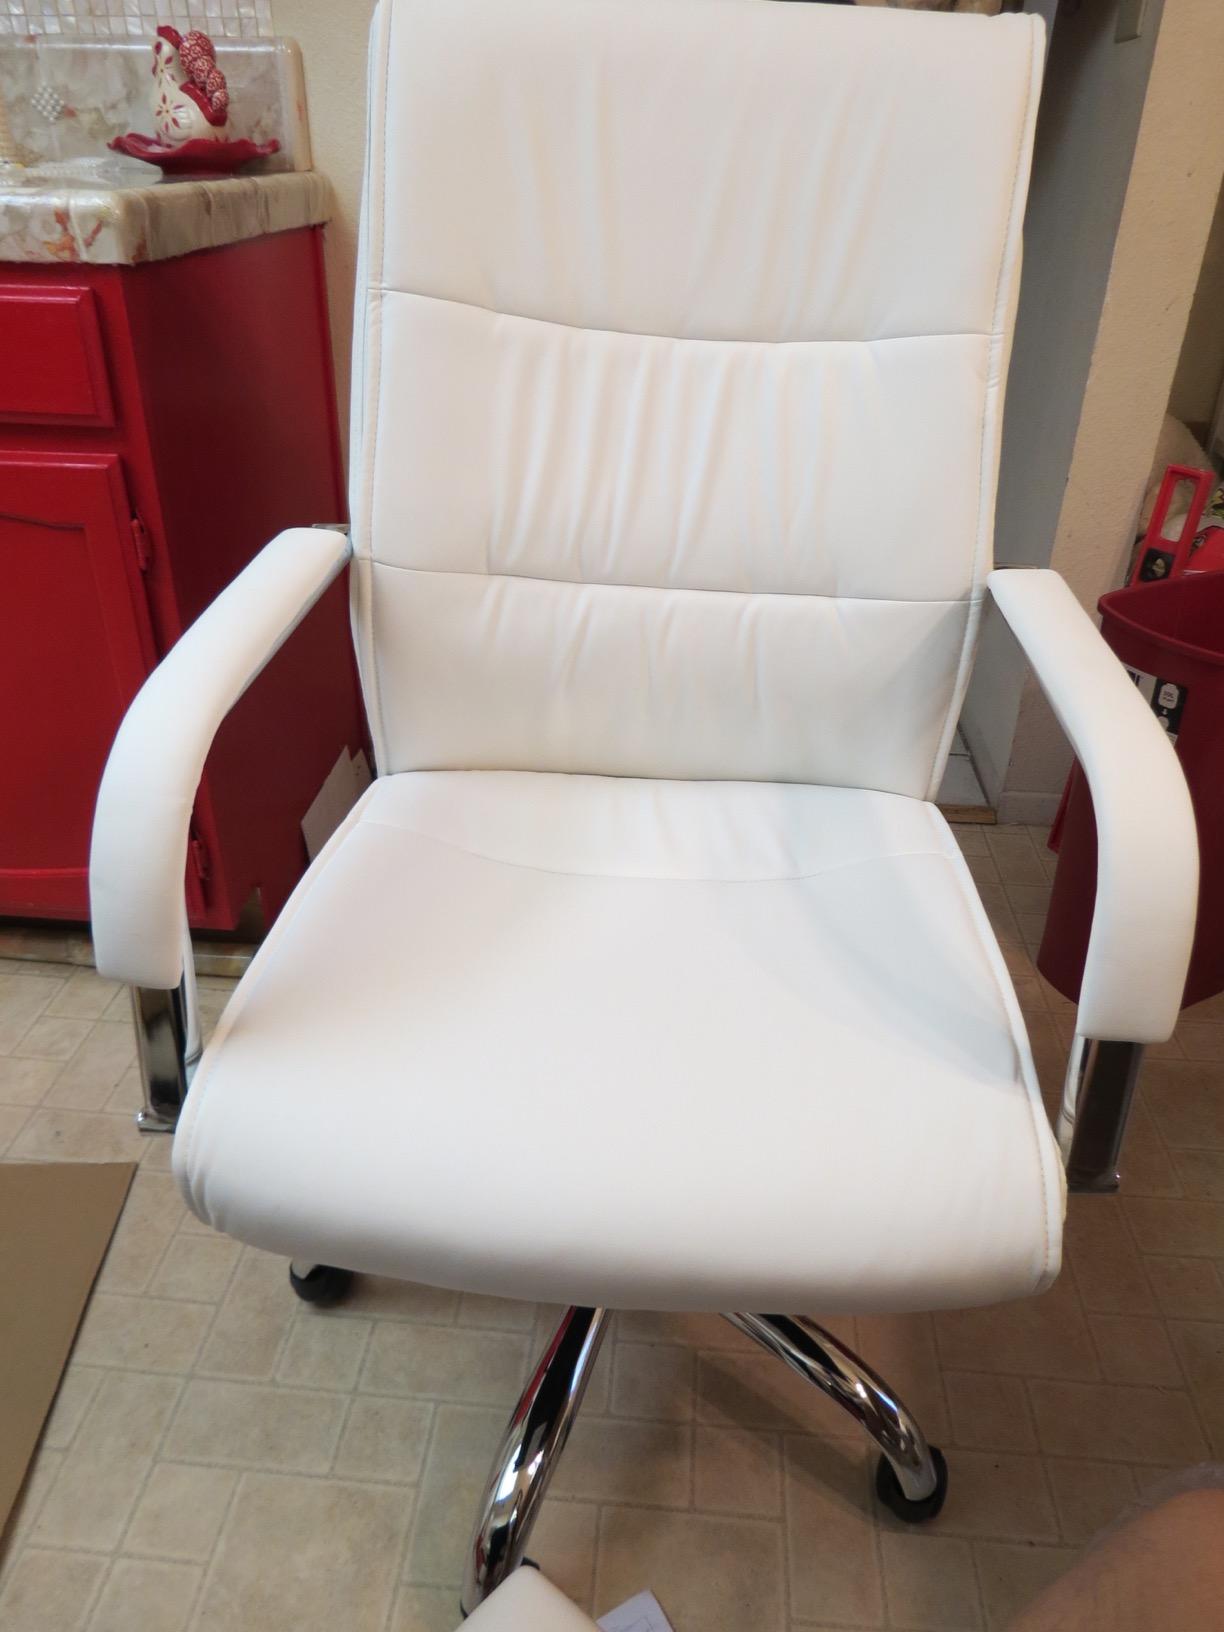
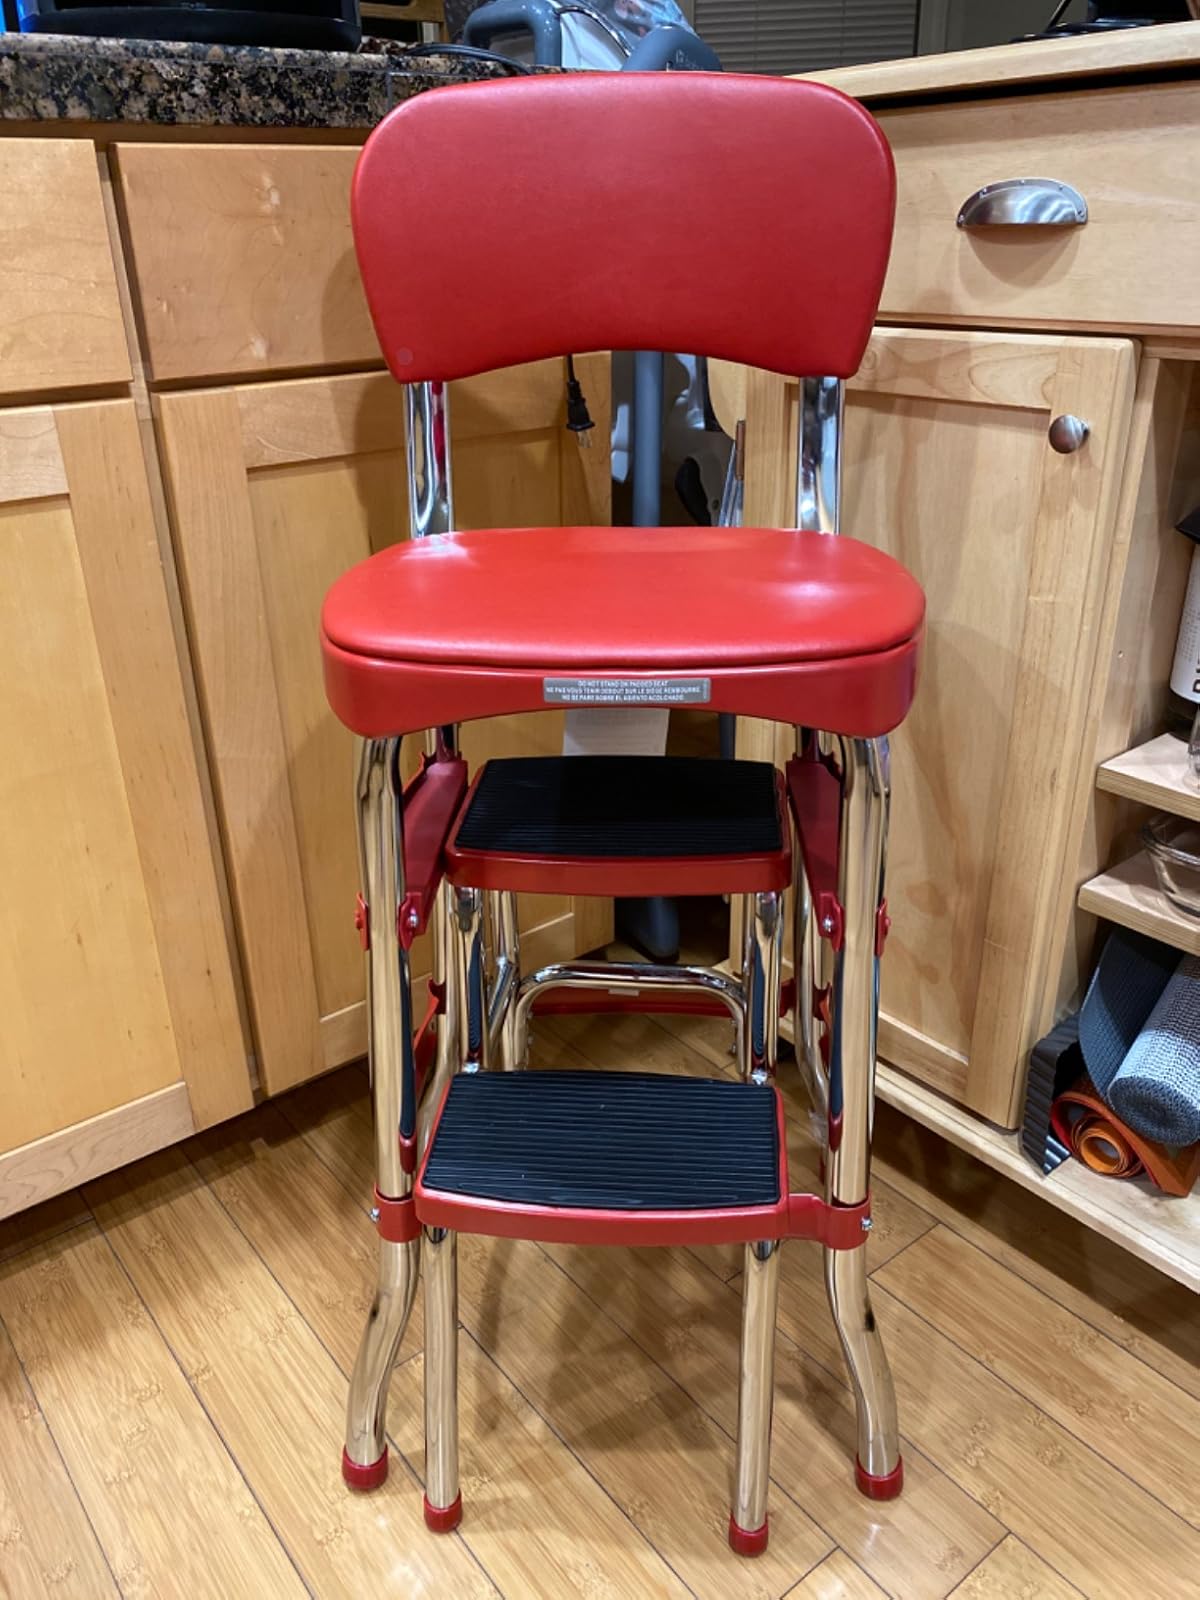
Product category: items_chair
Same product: no